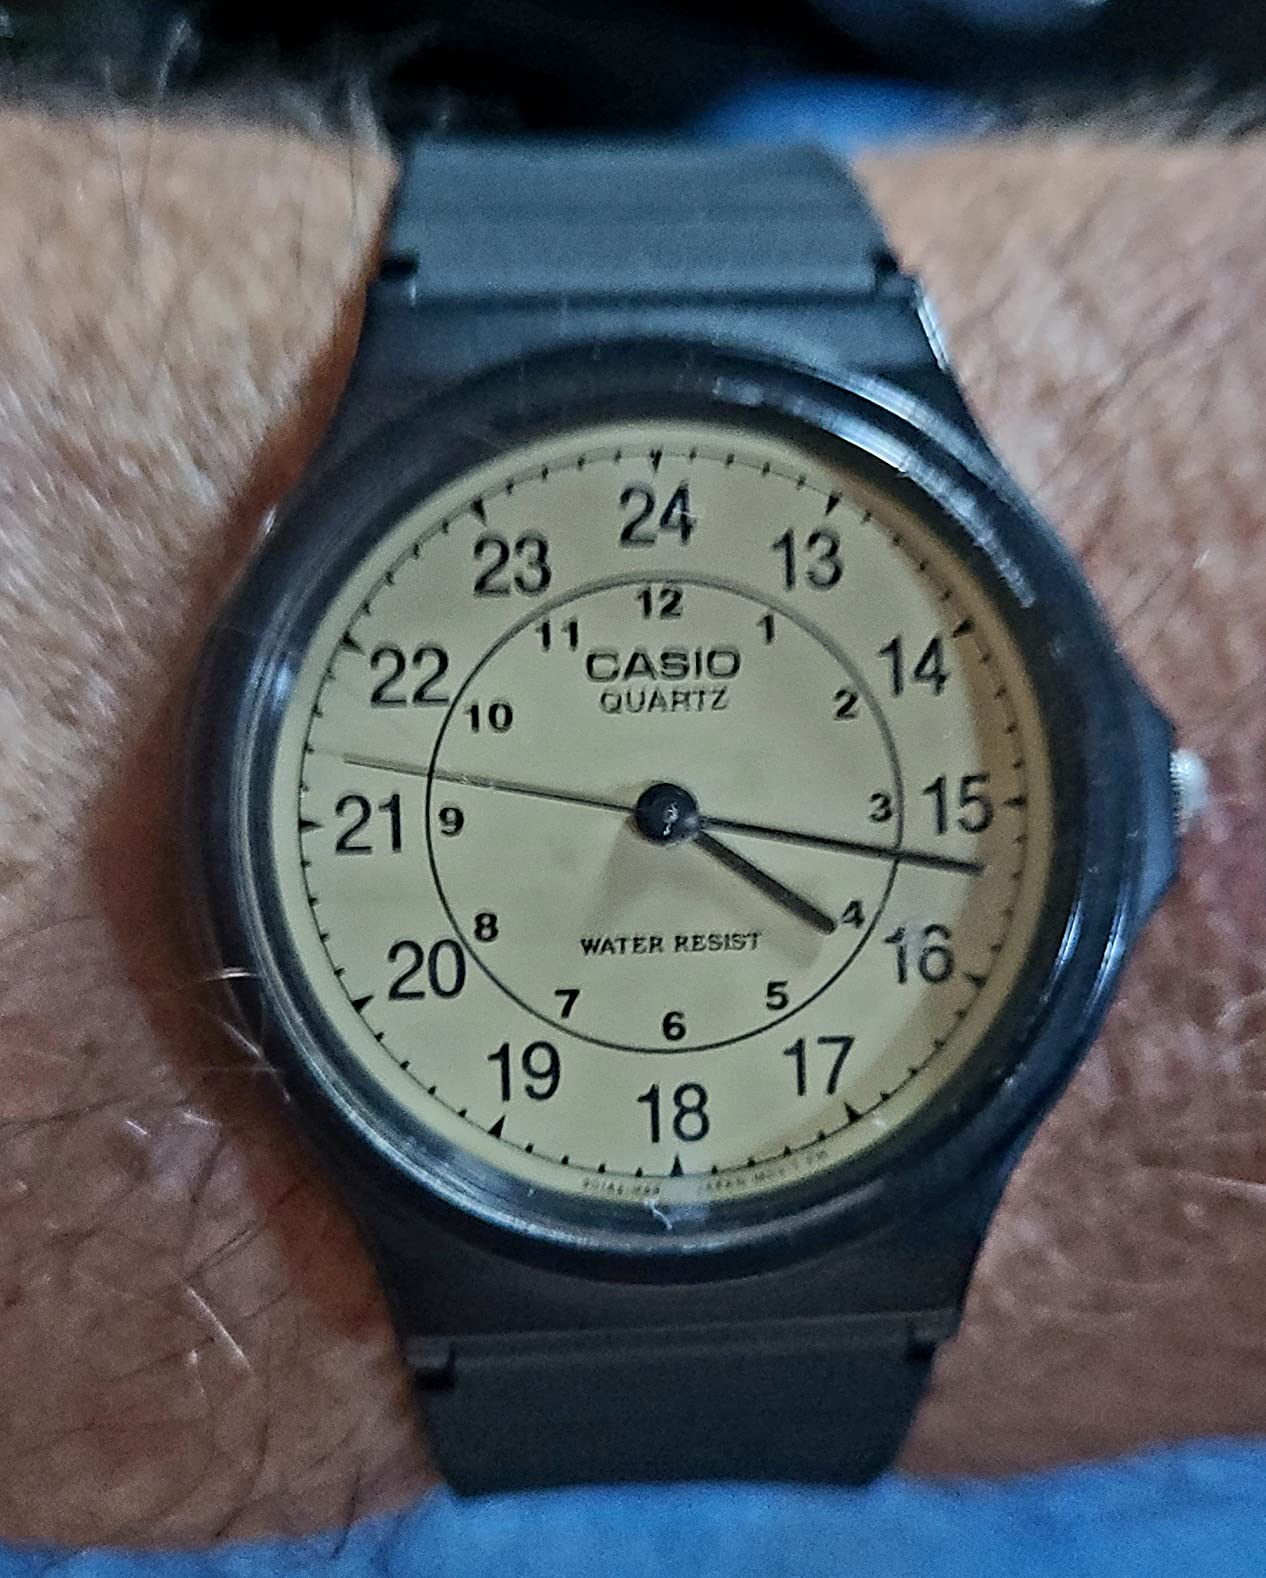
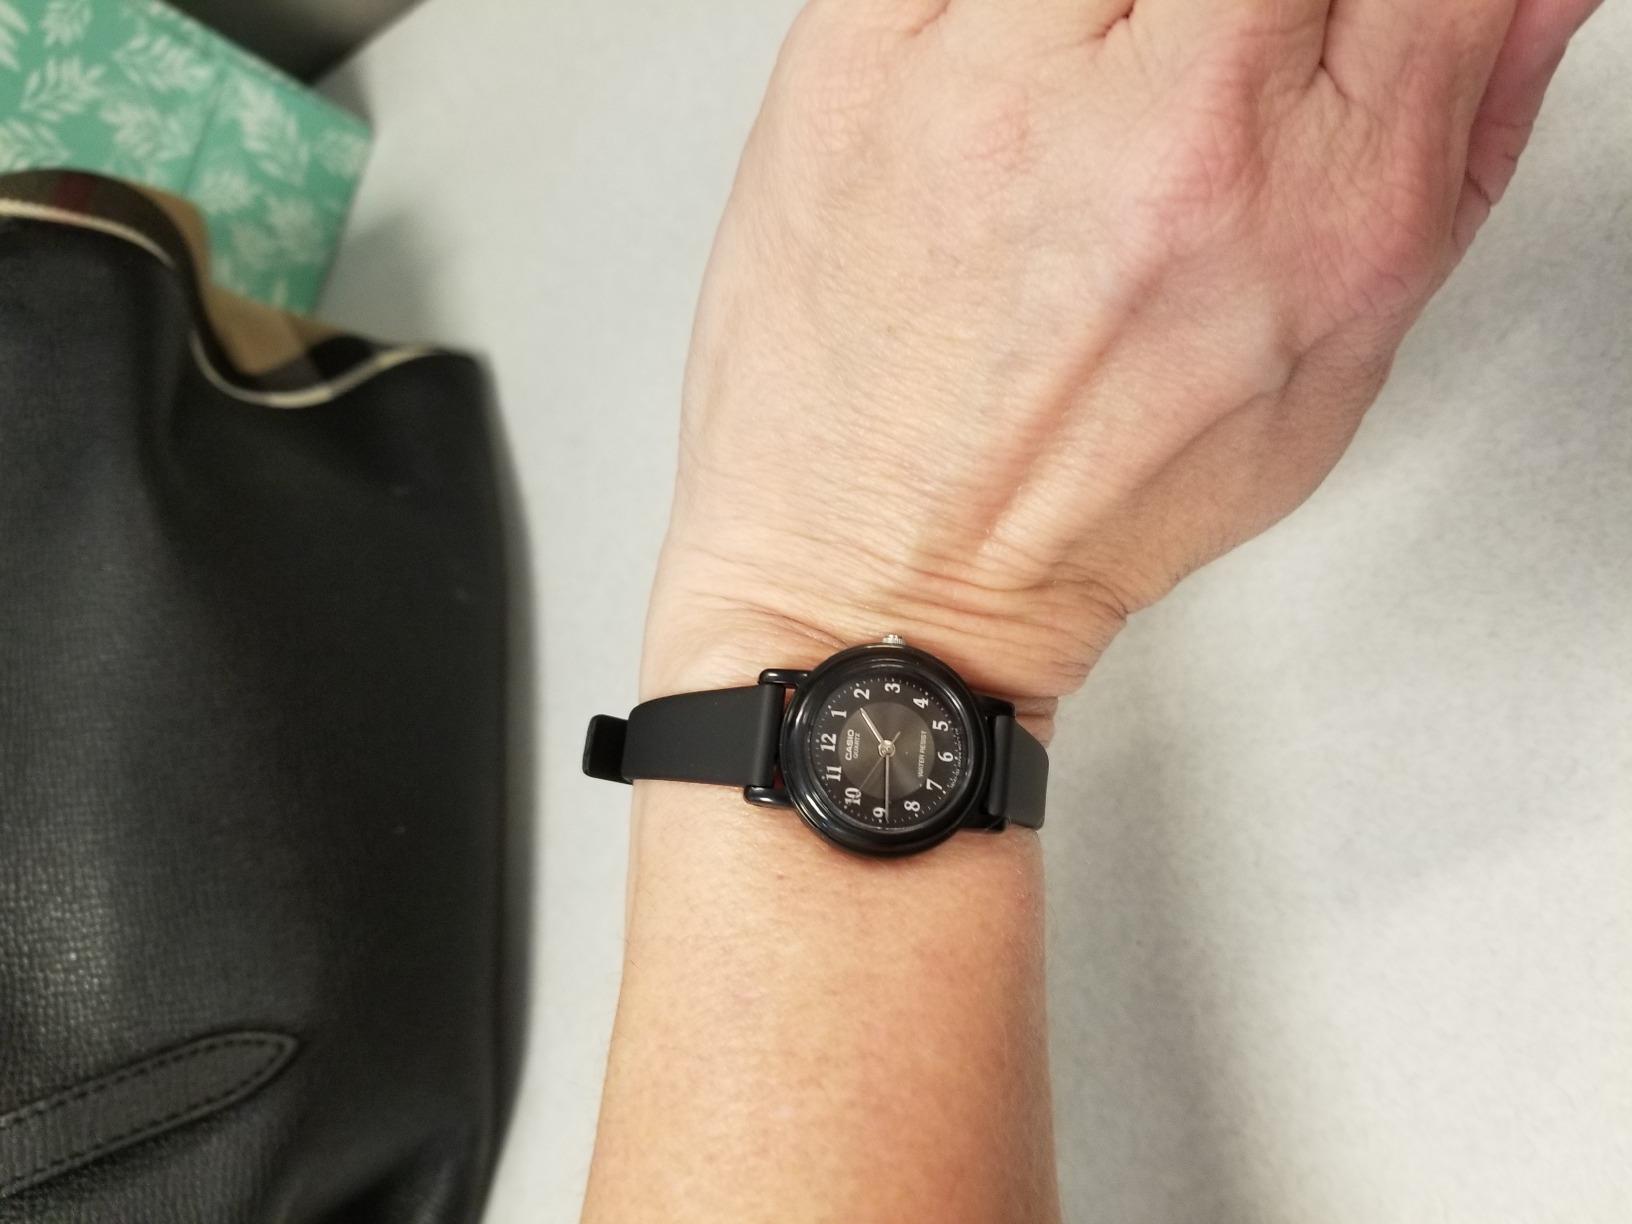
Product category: accessories_watch
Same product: no